Ophiocordyceps sinensis

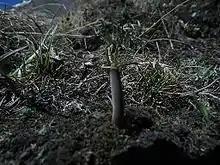
Fruiting body of "O. sinensis" यार्सागुम्बा in the Dolpo region of Nepal

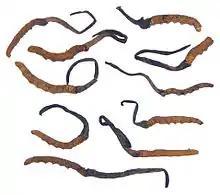
Caterpillars with emerging "Ophiocordyceps sinensis"

Ophiocordyceps sinensis (synonym Cordyceps sinensis), known colloquially as caterpillar fungus, is an entomopathogenic fungus (a fungus that grows on insects) in the family Ophiocordycipitaceae. It is mainly found in the meadows above on the Tibetan Plateau in Tibet and the Himalayan regions of Bhutan, India, and Nepal. It parasitizes larvae of ghost moths and produces a fruiting body which is valued in traditional Chinese medicine as an aphrodisiac. However, naturally harvested fruiting bodies often contain high amounts of arsenic and other heavy metals, making them potentially toxic. As a result, their sale has been strictly regulated by China's State Administration for Market Regulation since 2016.